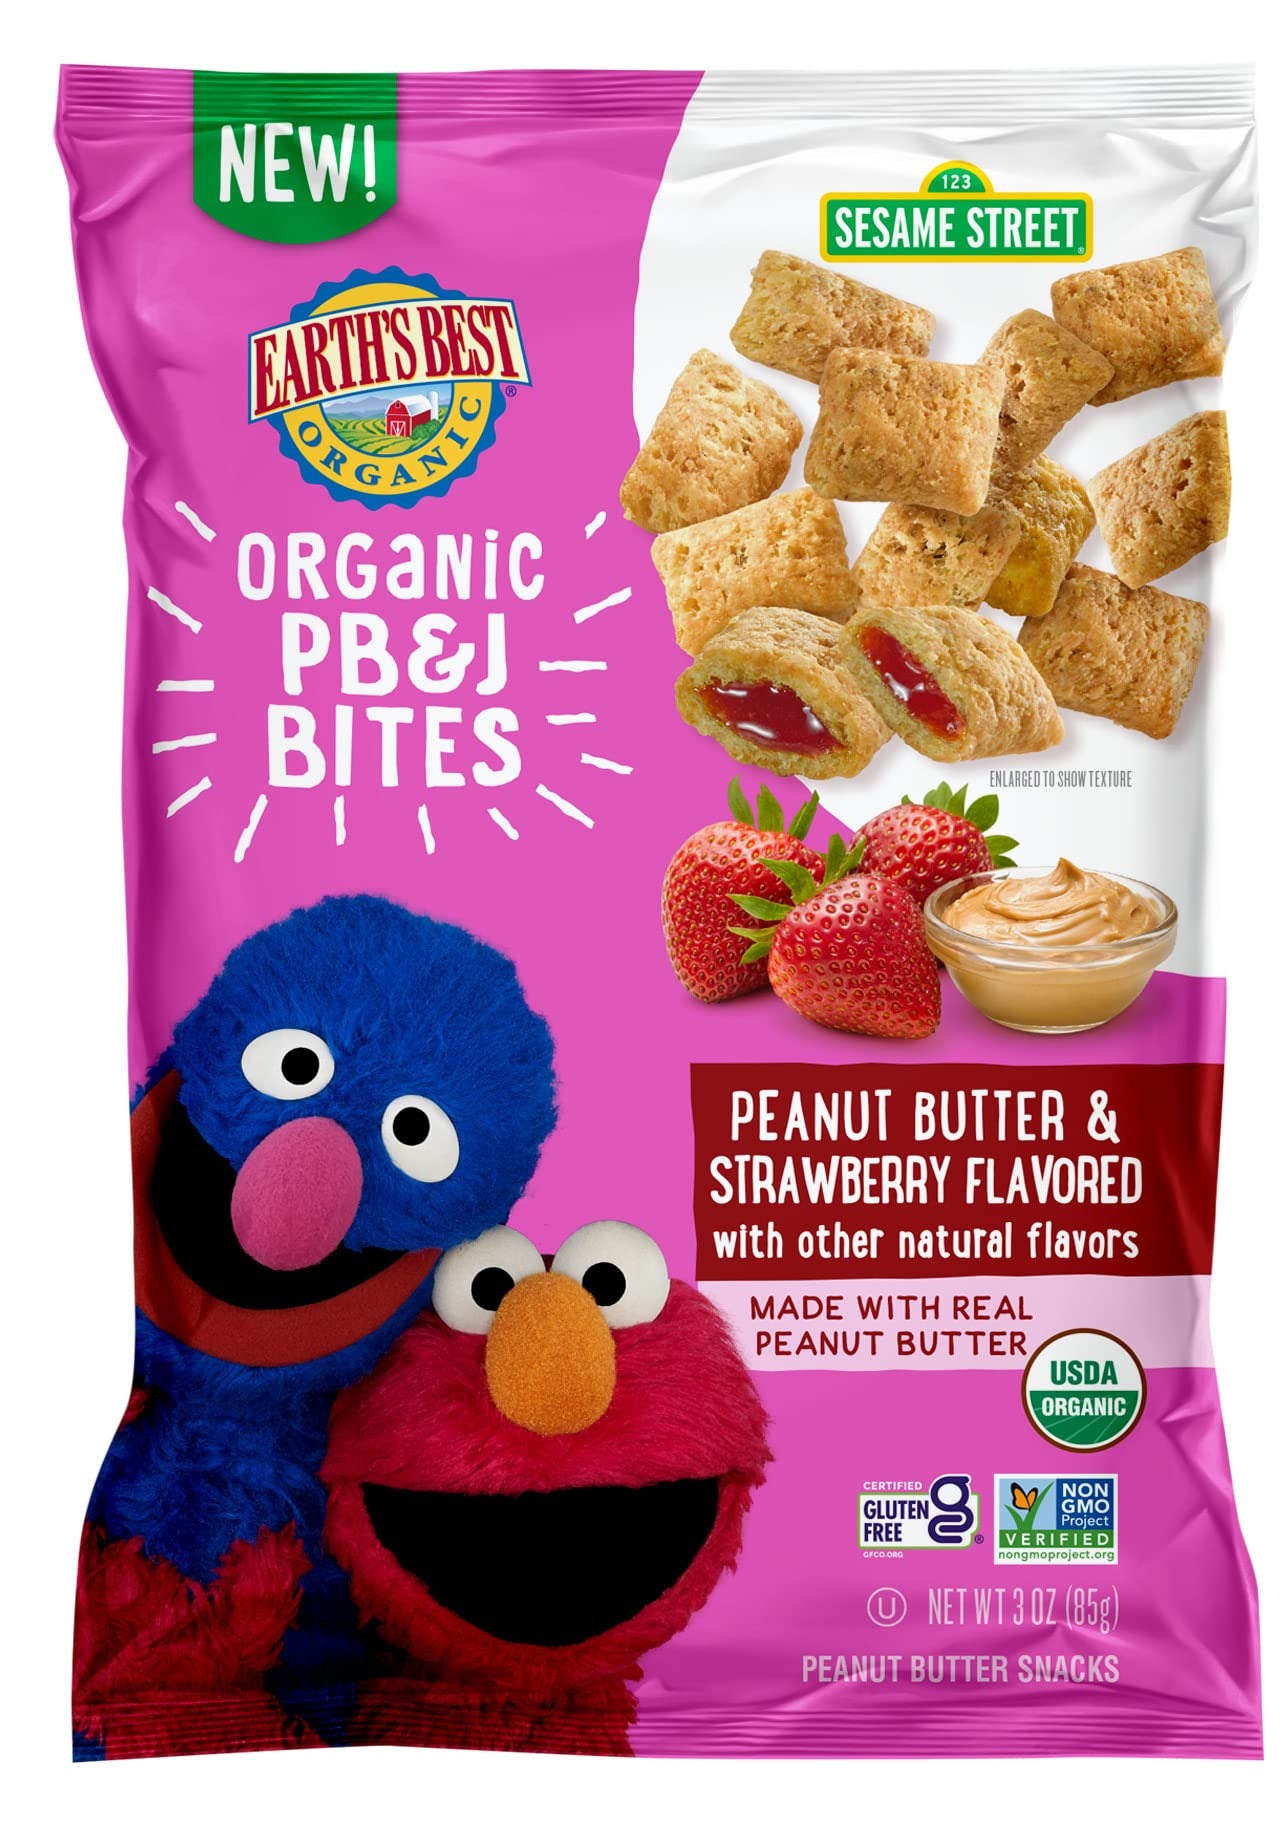
Item Name: Earth's Best Organic Kids Snacks, Sesame Street Toddler Snacks, Organic PB&J Bites for Toddlers 2 Years and Older, Peanut Butter and Strawberry Flavored with Other Natural Flavors, 3 oz Bag
Bullet Point 1: Kosher
Bullet Point 2: Organic
Bullet Point 3: Gluten Free
Bullet Point 4: No Artificial Flavors
Product Description: Essentials
Value: 3.0
Unit: Ounce

Price: 7.105